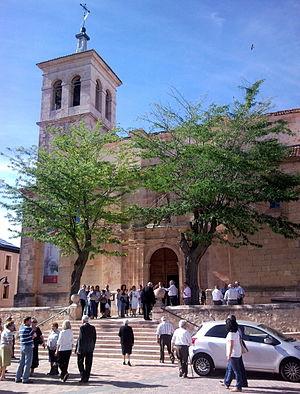
Cantalejo est une commune de la province de Ségovie dans la communauté autonome de Castille-et-León en Espagne.